Trapdoor mechanism

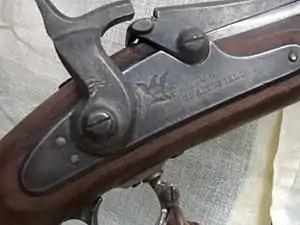
Springfield Model 1866, trapdoor breech closed

In 1872–1873 a military board, headed by Brigadier-General Alfred H. Terry, conducted an examination and trial of 99 rifles from several domestic and foreign manufacturers, including those from Springfield, Sharps, Peabody, Whitney, Spencer, Remington, and Winchester pursuant to the selection of a breech-loading system for rifles and carbines for the U.S. Military.